Sandford, Devon

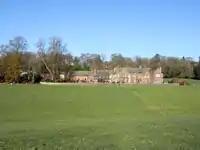
Creedy Park

Creedy Park was long the seat of the Davie Baronets and their heirs the Ferguson-Davie Baronets, influential in the life of the parish of Sandford, to many members of which family survive monuments in the parish church. Sandford School was built in 1825, in the form of a classical Greek temple, by Sir Humphrey Phineas Davie, 10th Baronet (1775–1846).